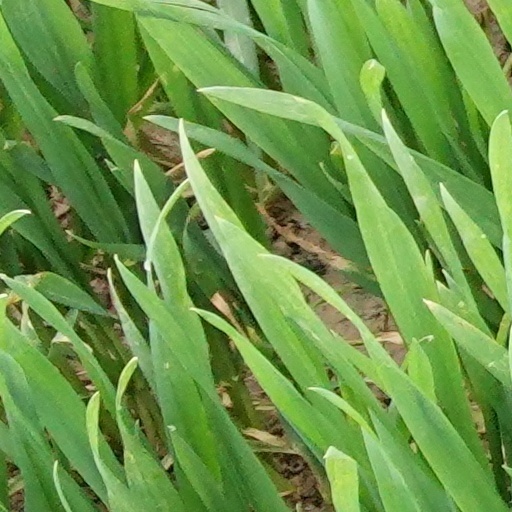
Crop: wheat